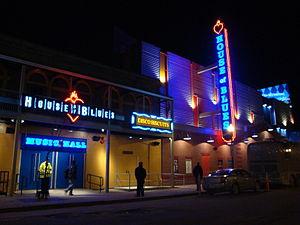
House of Blues Entertainment, Inc. est une société américaine spécialisée dans le blues qui a été créée en 1992. À l'origine, la société a été financée par Dan Aykroyd, James Belushi, Aerosmith, l'Université Harvard, River Phoenix et Paul Shaffer.